Magnetofection

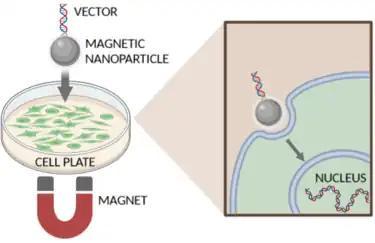
The process of magnetofection. Magnet concentrates nanoparticles with gene vectors to cells for transfection.

Magnetic particles loaded with vectors are concentrated on the target cells by the influence of an external magnetic field. The cells then take up genetic material naturally via endocytosis and pinocytosis. Consequently, membrane architecture and structure stays intact, in contrast to other physical transfection methods such as electroporation or gene guns that damage the cell membrane.